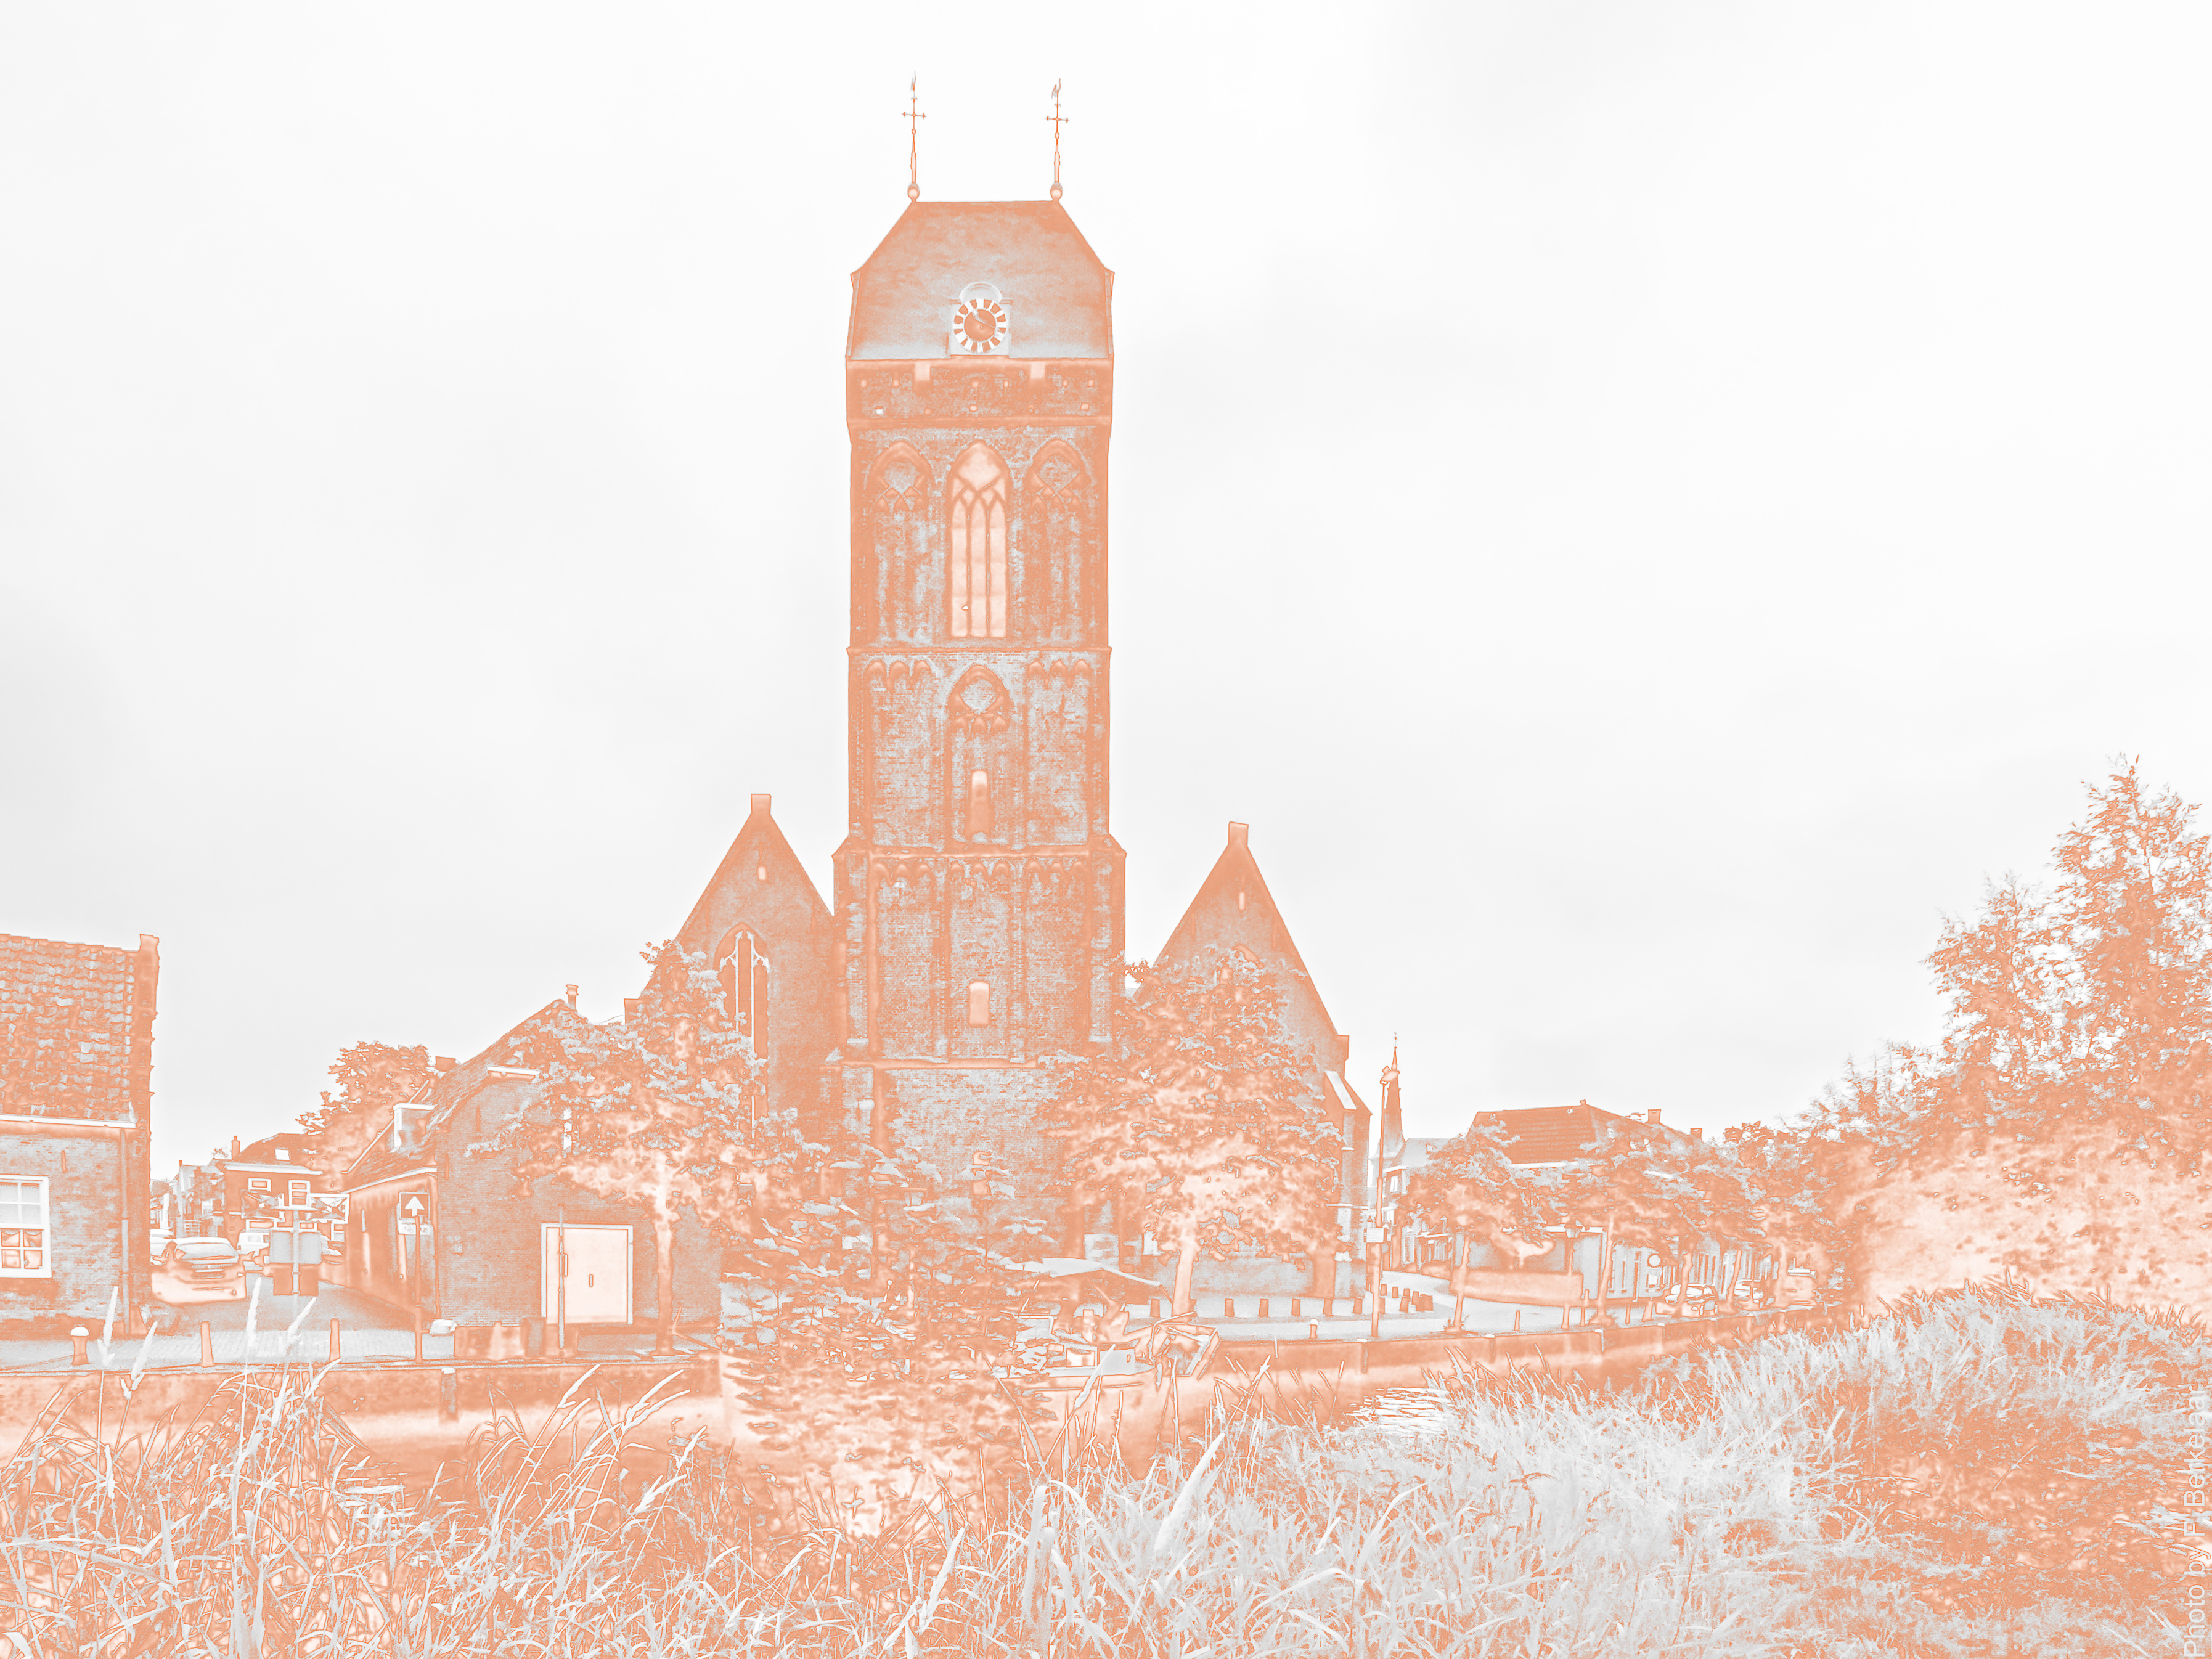
skyline, tower, landmark, church, nederland, photoshop, culture, history, utrecht, nl, groenehartvanholland, rijksmonument, cultureelerfgoed, historie, geschiedenis, cultuur, bezienswaardigheid, hollandseijssel, rijksmonumenten, oudewater, olympusm714mmf28, sehensw rdigkeit, hervormdekerk, groteofstmicha lskerk, stadstoren, stadstorenoudewater, rijksmonument32068, rijksmonument32067